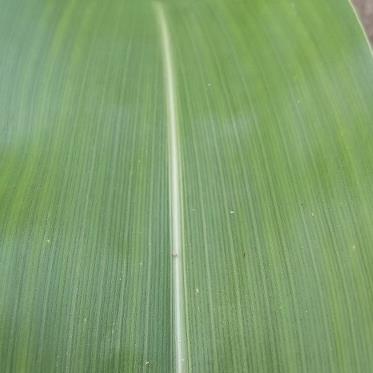
Crop: Maize
Condition: stripe-d